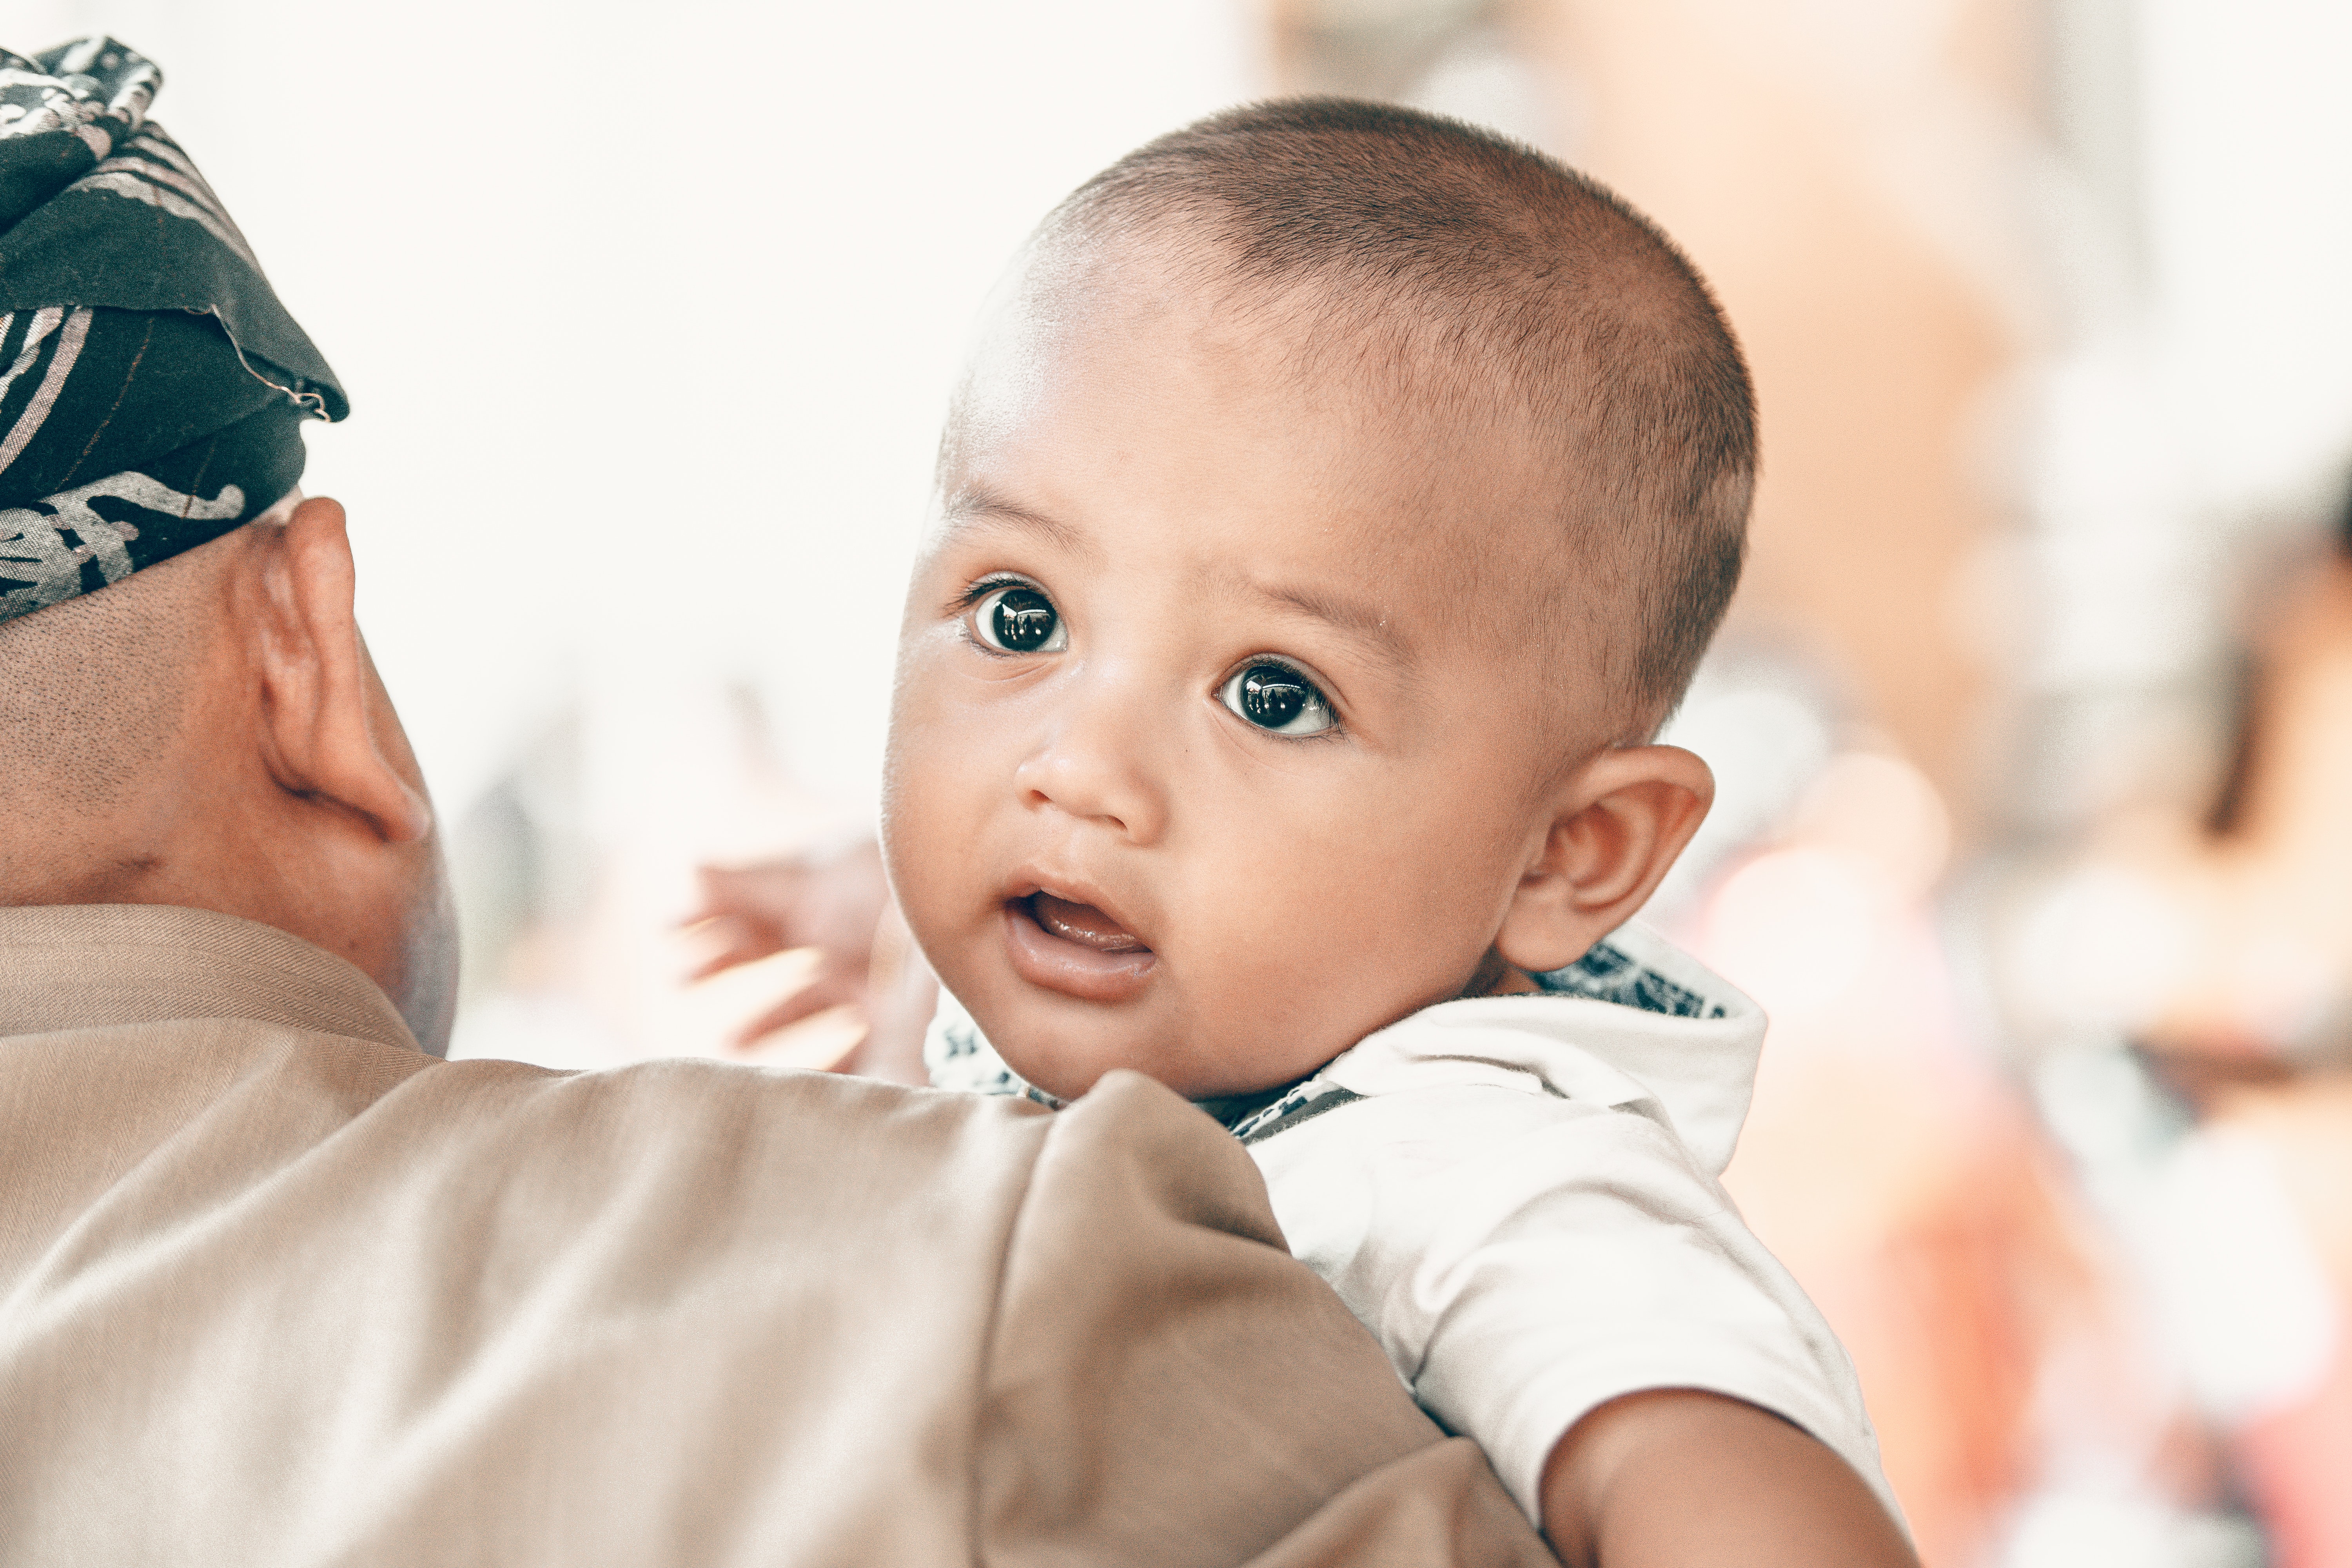
child, face, baby, skin, head, toddler, cheek, human, eye, photography, happy, smile